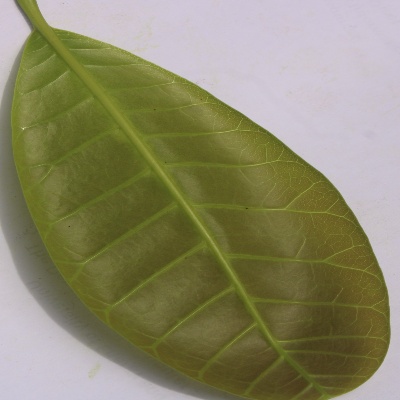
Crop: Cashew
Condition: healthy